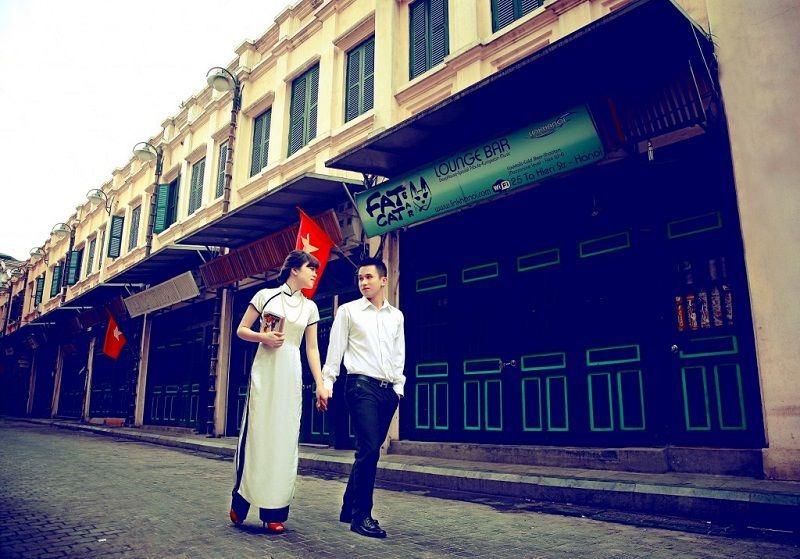
có một cô gái mặc áo dài đang nắm tay chàng trai mặc áo sơ mi trắng